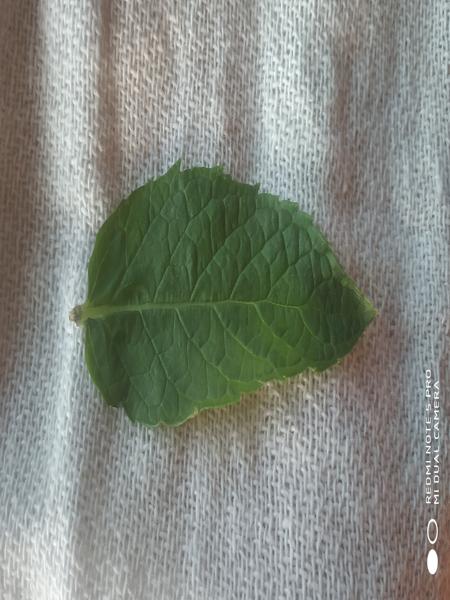
Plant: Mint